Cuckoo clock in culture

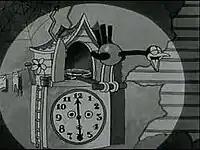
A cuckoo clock as appeared in the 1930 animated cartoon "The Cuckoo Murder Case".

As animated cartoon, it is a recurring character in series, shorts and feature films (many made during The Golden Age of American animation) such as: